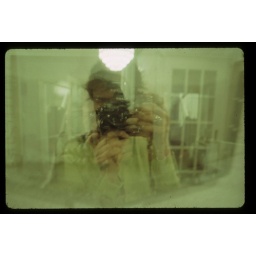
all the mirrors in my house